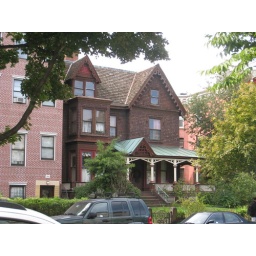
beautiful houses in Green Point on my way to Shai and Davina's home